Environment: real
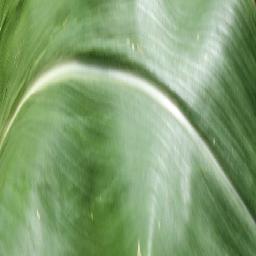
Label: healthy